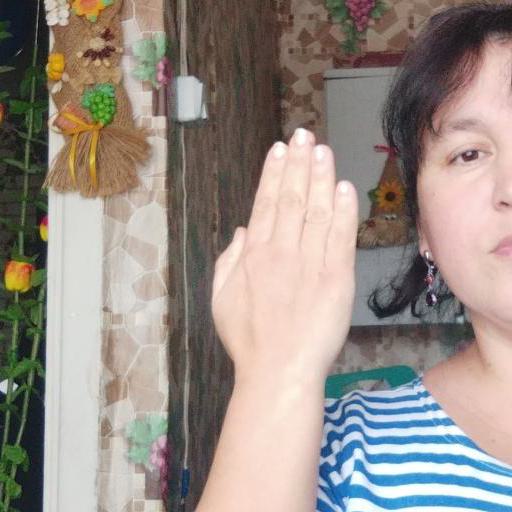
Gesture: stop_inverted